Jeoffrey Pagan

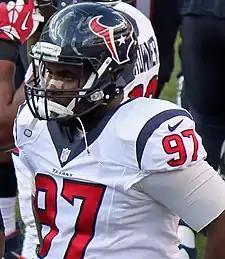
Pagan with the Houston Texans in 2014

Jeoffrey Pagan (born June 10, 1993) is an American former professional football defensive end. He was selected by the Houston Texans in the sixth round of the 2014 NFL draft. He played college football at Alabama, where he was a member of Alabama's 2011 and 2012 national championship teams.